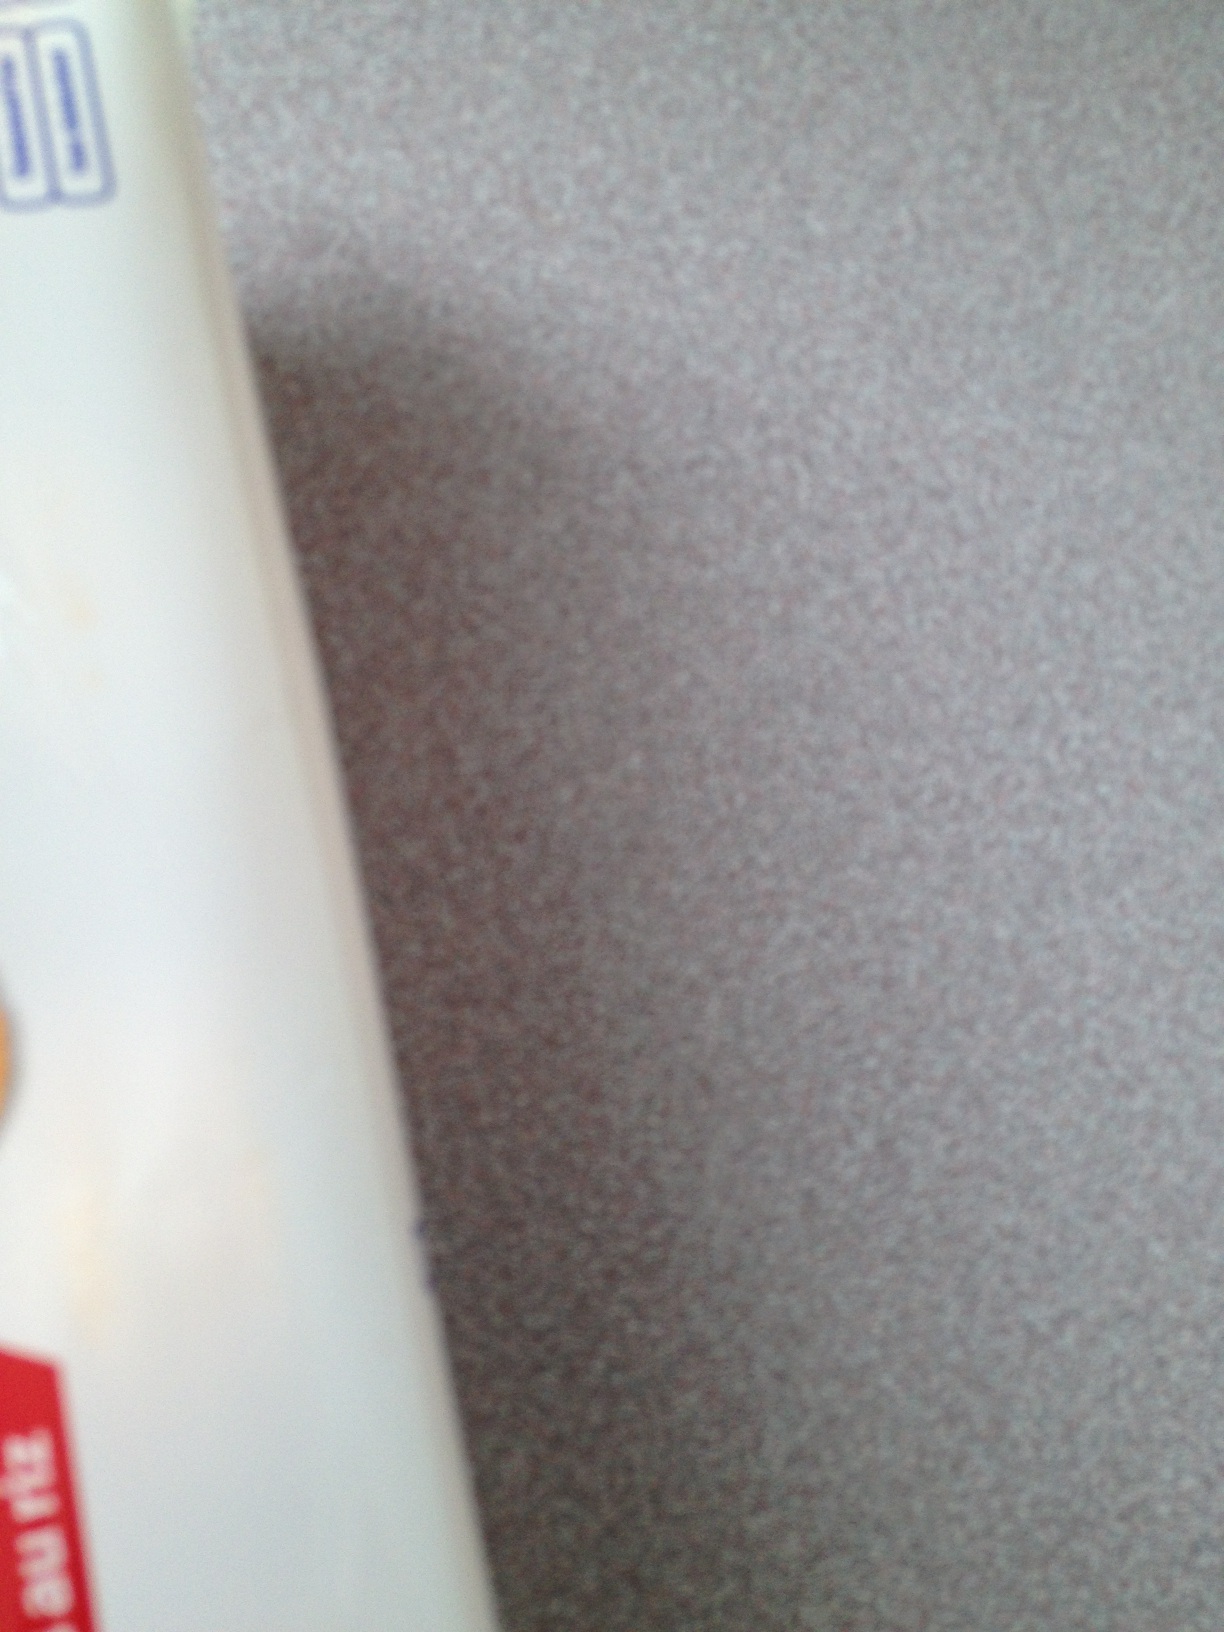Question: What is this?
Answer: unanswerable